1932 Summer Olympics

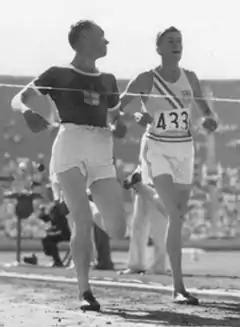
Lauri Lehtinen (left) and Ralph Hill finishing the 5000 m race at the 1932 Olympics

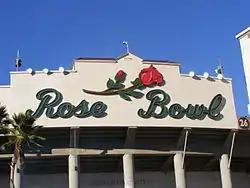
The Rose Bowl hosted the track cycling events for the 1932 Summer Olympics

Charles Curtis became the first and only U.S. Vice President to inaugurate a Summer Olympic Games. An Olympic Village was built for the first time and became a model for future games, in Baldwin Hills, occupied by male athletes. Female athletes were housed at the Chapman Park Hotel on Wilshire Boulevard. Tenth Street, a major thoroughfare in Los Angeles, was renamed Olympic Boulevard in honor of the Games of the Tenth Olympiad. The Los Angeles Memorial Coliseum was known in 1932 as "Olympic Stadium".